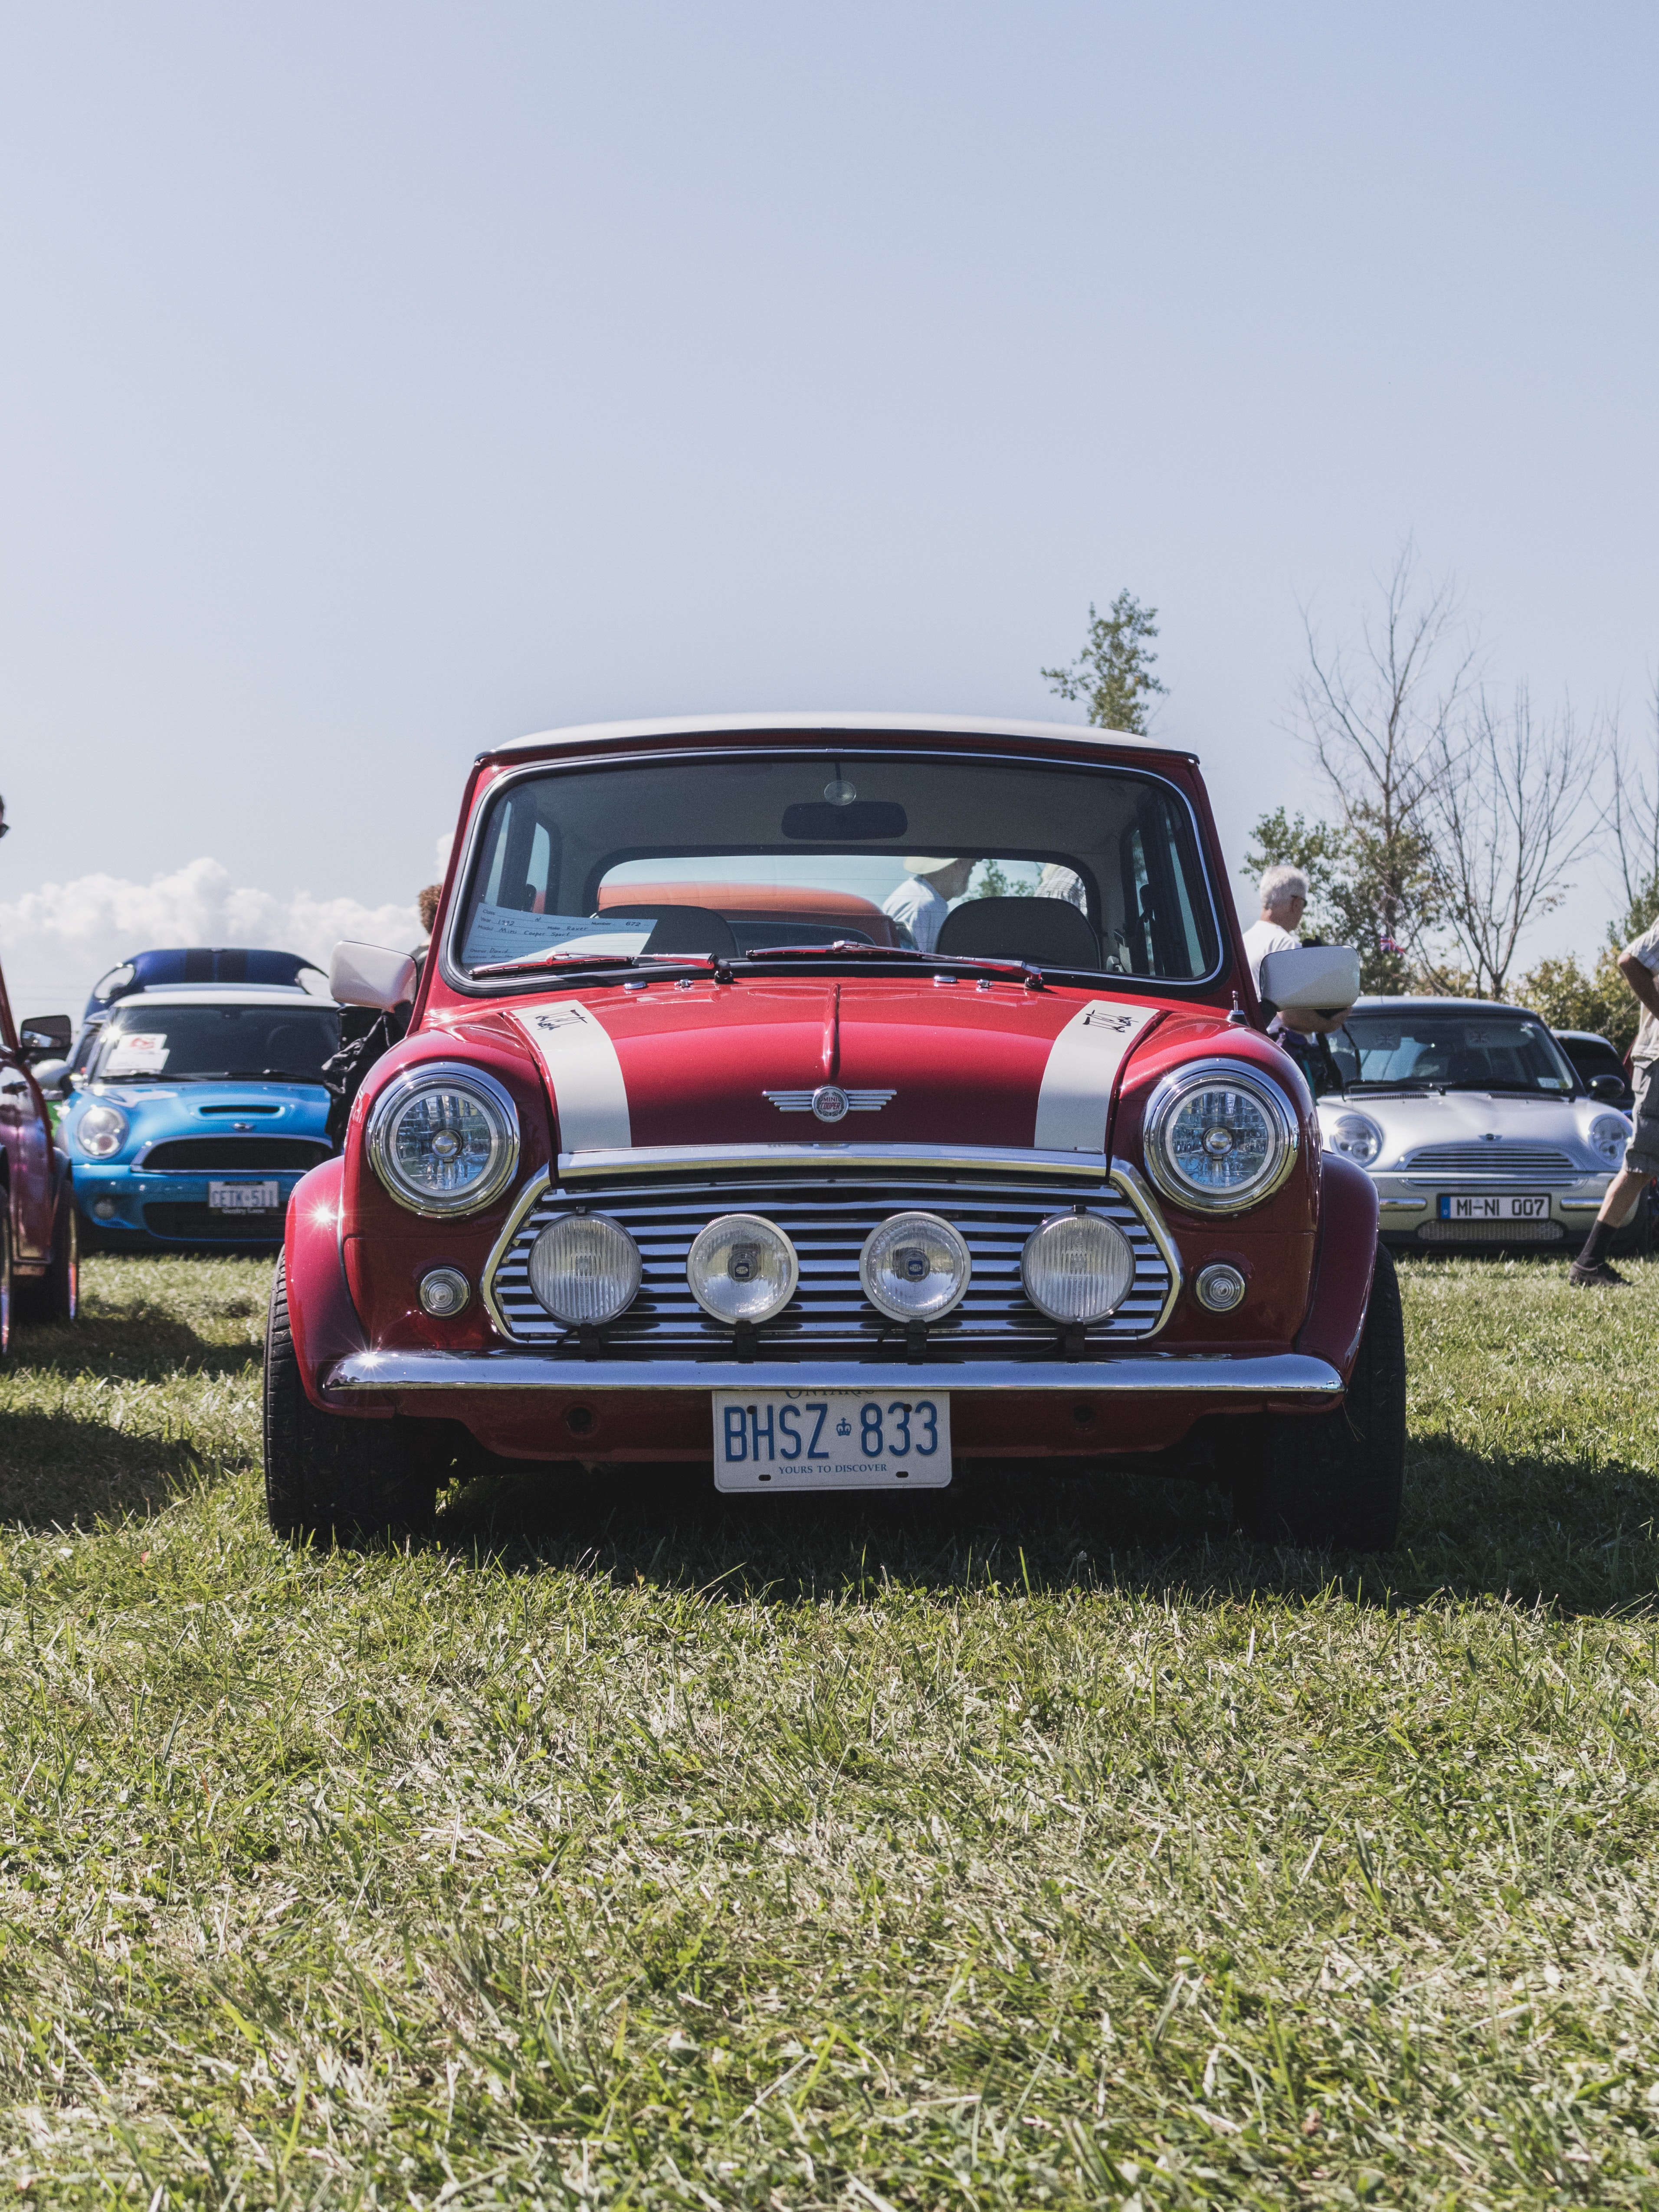
land vehicle, vehicle, car, motor vehicle, Regularity rally, classic car, classic, mini, subcompact car, automotive design, antique car, sedan, coupe, hardtop, convertible, city car, vintage car